Hunting-Clan Air Transport

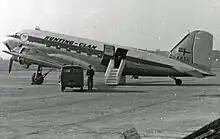
Hunting-Clan Douglas Dakota at Manchester Airport on the Newcastle service in 1954

Hunting-Clan's operations included all-economy "Safari"/colonial coach class services to East, Central, Southern and West Africa, as well as similar operations to Gibraltar, "Africargo" all-cargo services from Manchester and London to East Africa, general passenger and cargo charter and inclusive tour (IT) flights. Hunting-Clan African Airways was set up as an associated company to operate freight services from Salisbury to Kariba, Lusaka and Nairobi as well as IT flights to Kariba and Mozambique. Regular live- and bloodstock flights were another Hunting-Clan speciality. The airline also gained scheduled licences to operate a Northern network centred on Newcastle upon Tyne.